Cross-strait relations

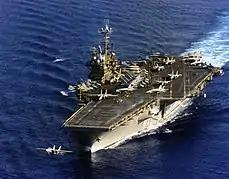
underway during the Third Taiwan Strait Crisis

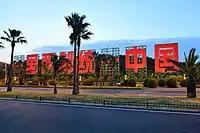
A slogan promoting "one country, two systems" has stood along the coastline of Xiamen since 1999.

After the 1950s, the "war" became more symbolic than real, represented by on again, off again artillery bombardment towards and from Kinmen. In later years, live shells were replaced with propaganda sheets. The ROC once initiated Project National Glory, a plan to retake mainland China. The project failed in the 1960s, and the bombardment finally ceased after the establishment of diplomatic relations between the PRC and the United States. The PRC and the ROC have never signed any agreement or treaty to officially end the war. There were occasional defectors from both sides.